Fremantle Prison

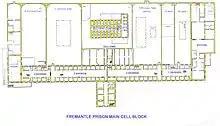
Main Cell Block internal arrangement

Little-changed since its construction in the 1850s by convicts, the Main Cell Block was designed to hold up to 1000 prisoners. The central, four-storey high cell block is flanked on either end by large dormitory wards, called the Association Rooms. Here, as many as 80 men slept in hammocks, either as a reward for good behaviour or because they would soon receive their ticket of leave. In contrast, the cramped cells measured just . Although each cell initially had a basin connected to running water, the installation was before the advent of S-bends; the smells coming up the pipes led to their removal by the 1860s. Following a Royal Commission, the cells were enlarged by removing a dividing wall from between two cells. Electric lighting was installed in the 1920s, but there were never any toilets – buckets were used for the duration of the prison's operation. Since the prison's closure, six cells have been restored to represent the varying living conditions at different times in the prison's history. The main block also houses the gallows, solitary confinement cells, and two chapels – Anglican and Catholic.